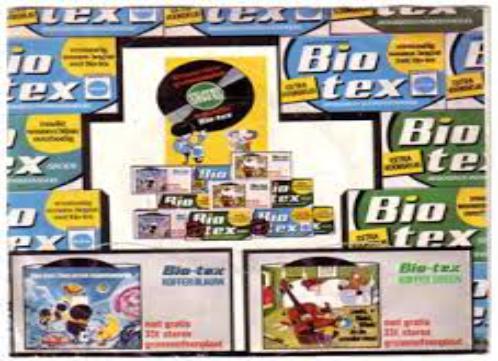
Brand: Biotex
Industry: Necessities